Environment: real
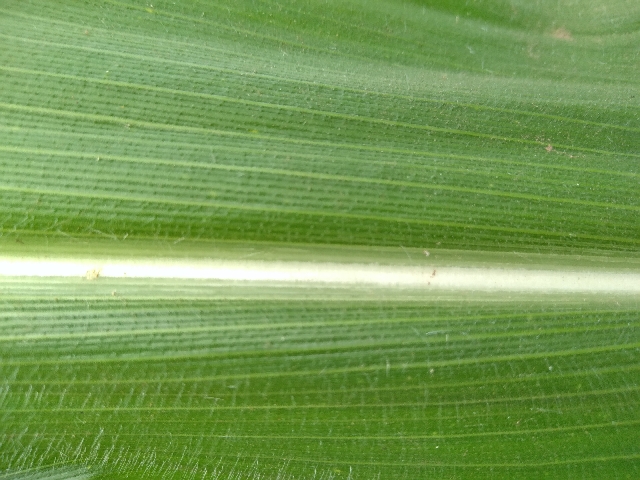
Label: healthy